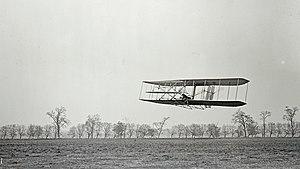
Le Flyer II est le deuxième aéroplane réalisé en 1904 par les frères Wright.
Les frères Orville Wright et Wilbur Wright sont deux célèbres pionniers américains de l'aviation, à la fois chercheurs, ingénieurs, concepteurs, constructeurs et pilotes.